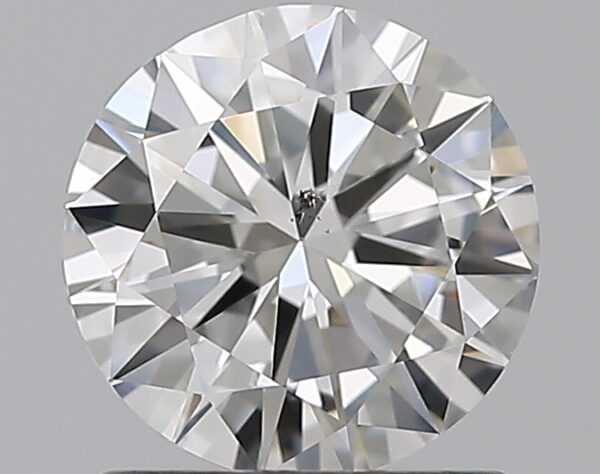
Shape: round
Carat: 1
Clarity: SI1
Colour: F
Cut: VG
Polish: EX
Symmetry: GD
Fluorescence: N
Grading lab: GIA
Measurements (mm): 6.37 x 6.46 x 3.82